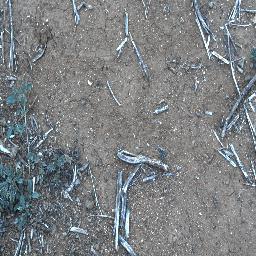
Label: negative